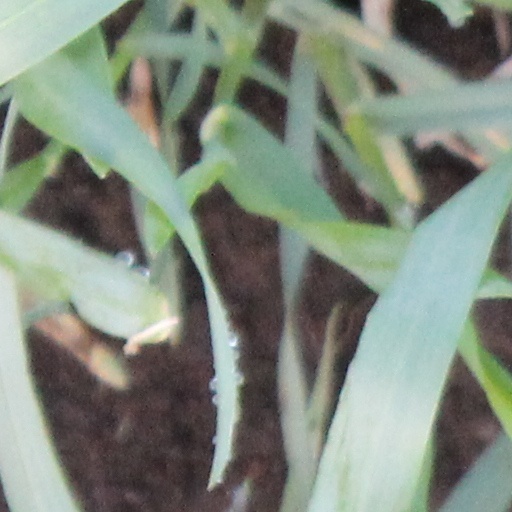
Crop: wheat